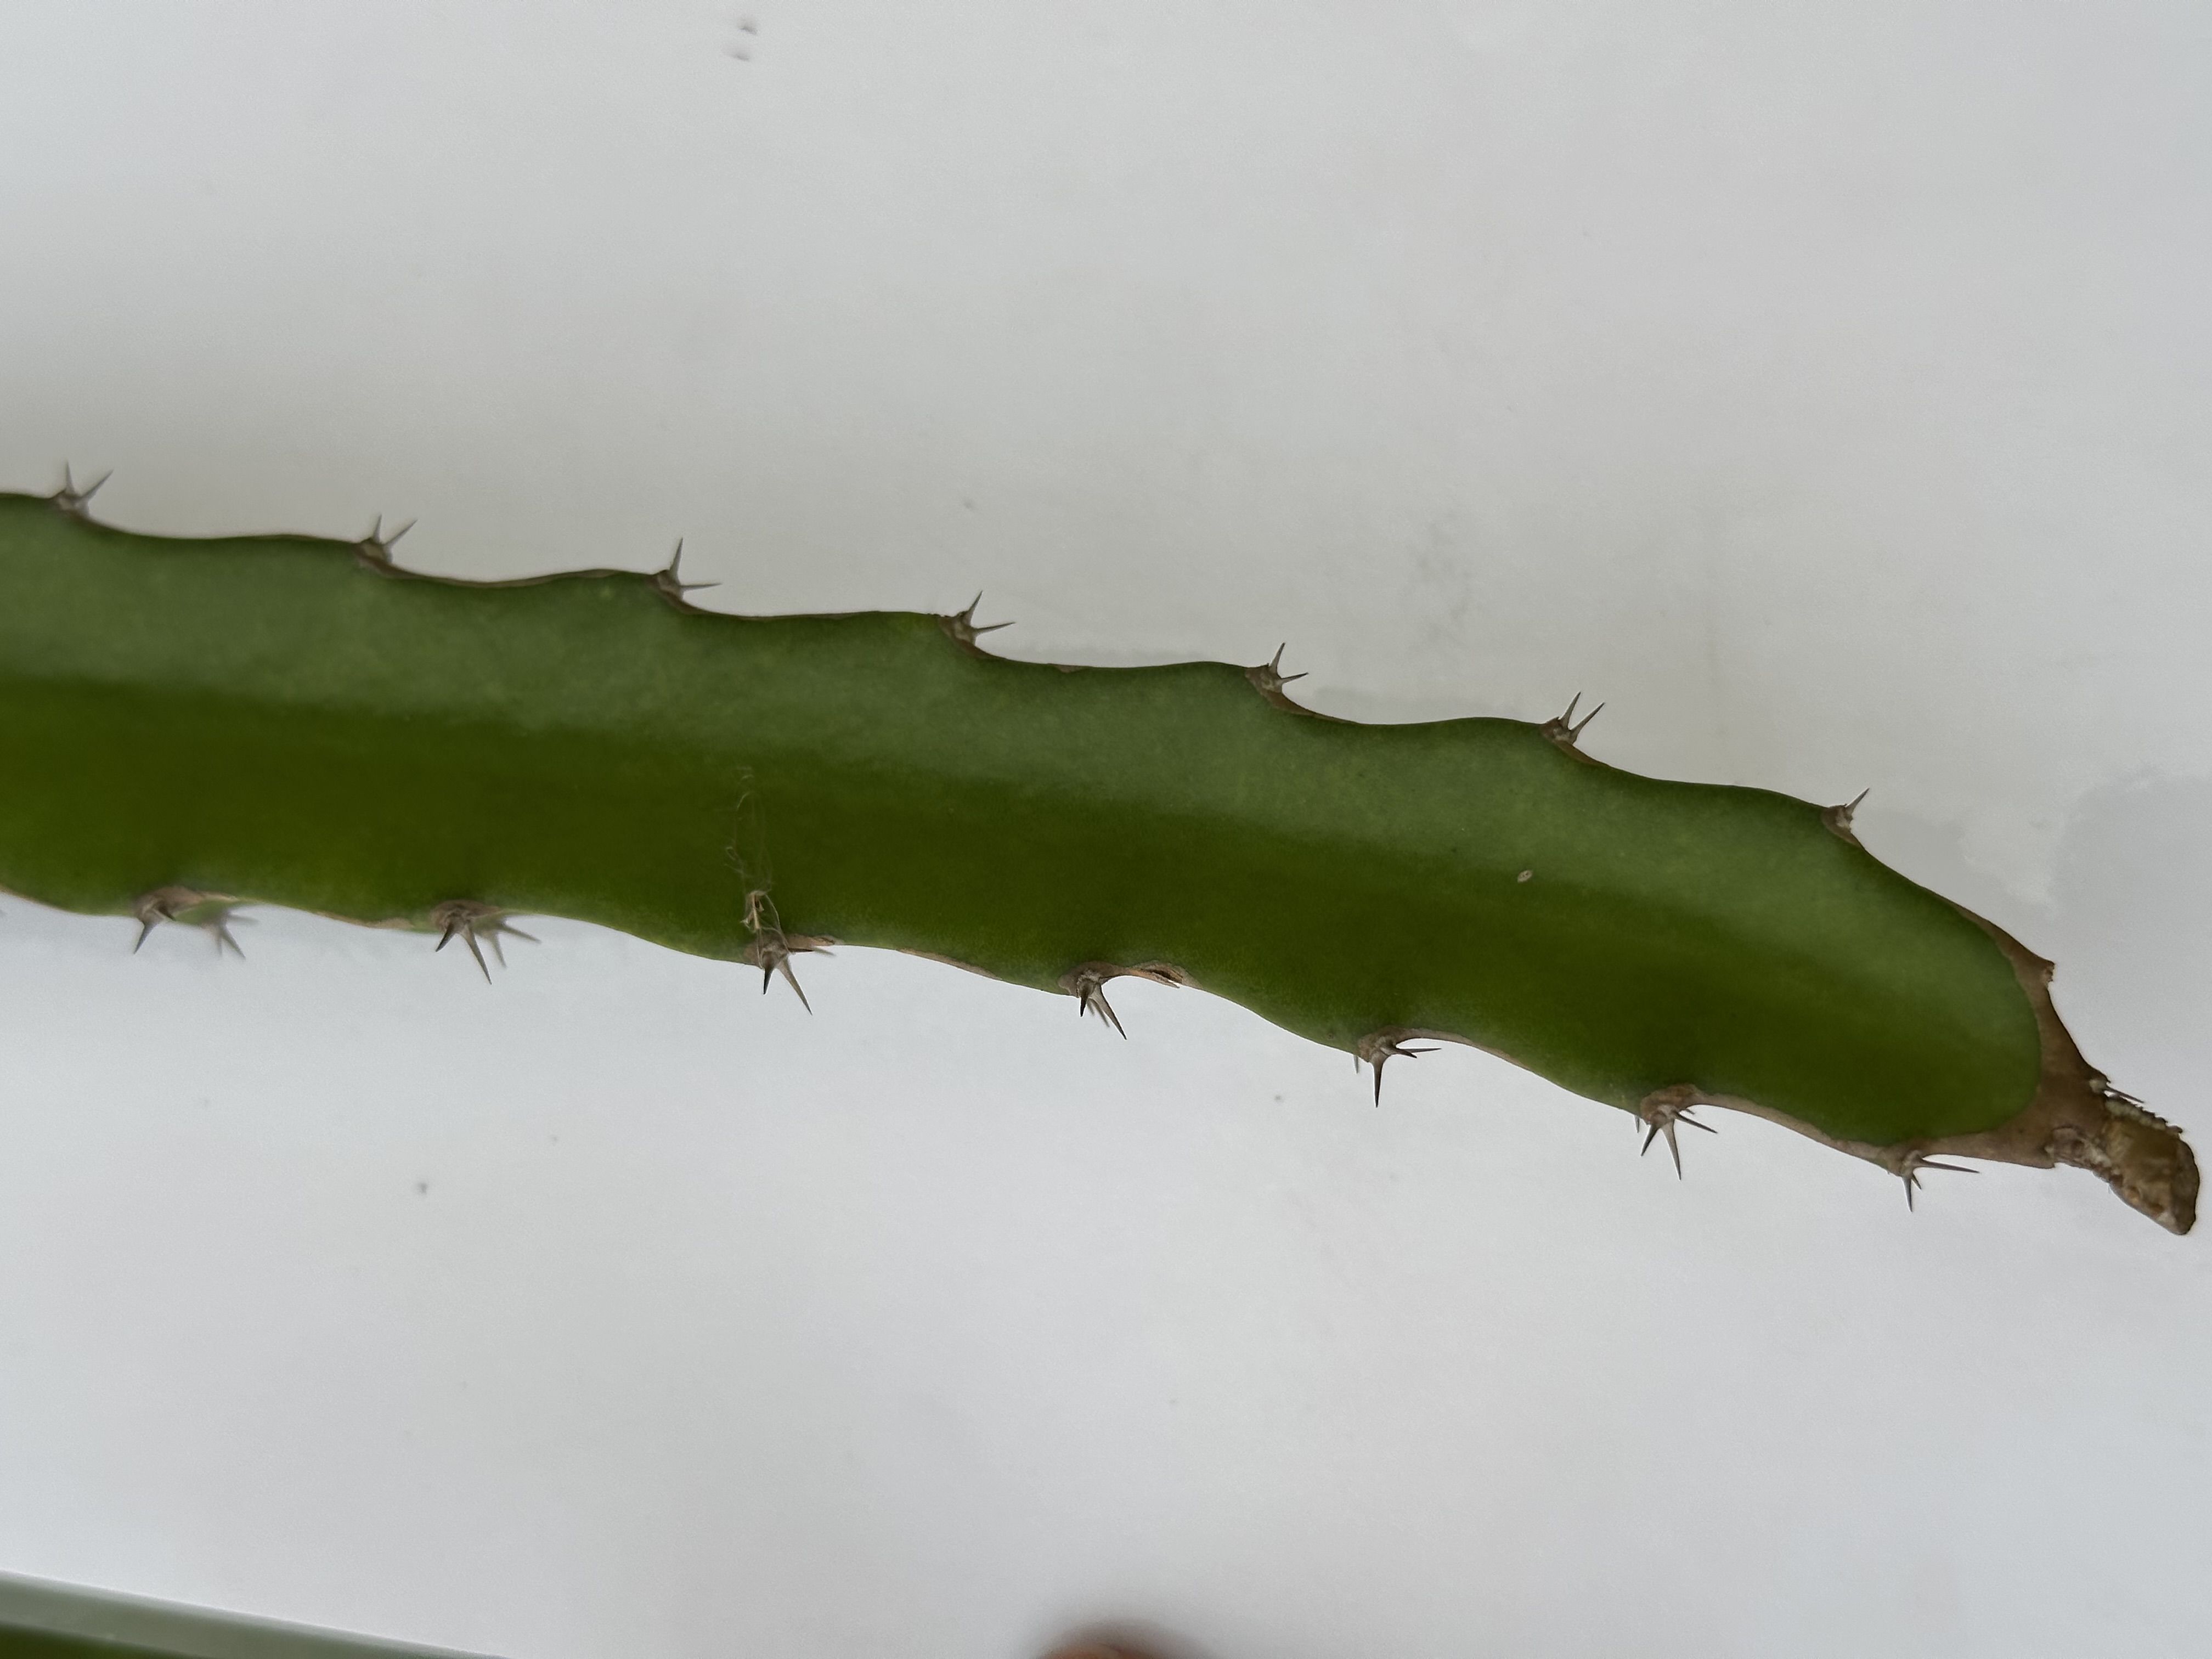
Label: Good leaf